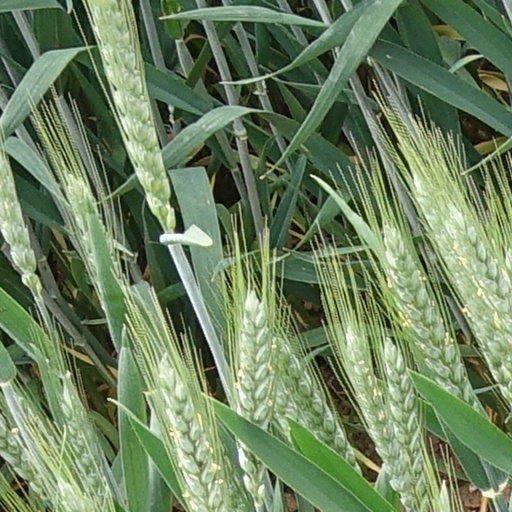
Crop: wheat